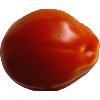
Label: Tomato 1